Artpop

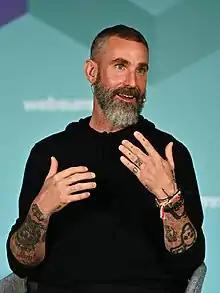
After "Born This Way", Gaga again worked with DJ White Shadow on "Artpop".

Development of "Artpop" began shortly after the release of Lady Gaga's second studio album "Born This Way" (2011), and by the following year, its concepts were "beginning to flourish" as Gaga collaborated with producers Fernando Garibay and DJ White Shadow. Initial recording sessions for "Artpop" coincided with the Born This Way Ball tour (2012–2013), with up to 50 songs sketched out and considered for inclusion. By May 2012, the project was taking definite form, with co-manager Vincent Herbert promising "insane, great records" within its craft. Gaga said that she yearned to make audiences have "a really good time" with "Artpop", engineering the album to mirror "a night at the club". "When you listen to it, it really flows nicely. It's really fun to pop in with your friends. I really wrote it for me and my friends to pop in from start to finish", she said in a 2013 interview for MTV. Meanwhile, Gaga began presenting tracks to her record company and hoped to reveal the album's working title by September, a revelation that instead was announced one month in advance. The artist later claimed that "Artpop" was her first "real" effort that emulated a "phoenix rising from the ashes", reflecting her heightened confidence in writing material for the album compared to her previous efforts.